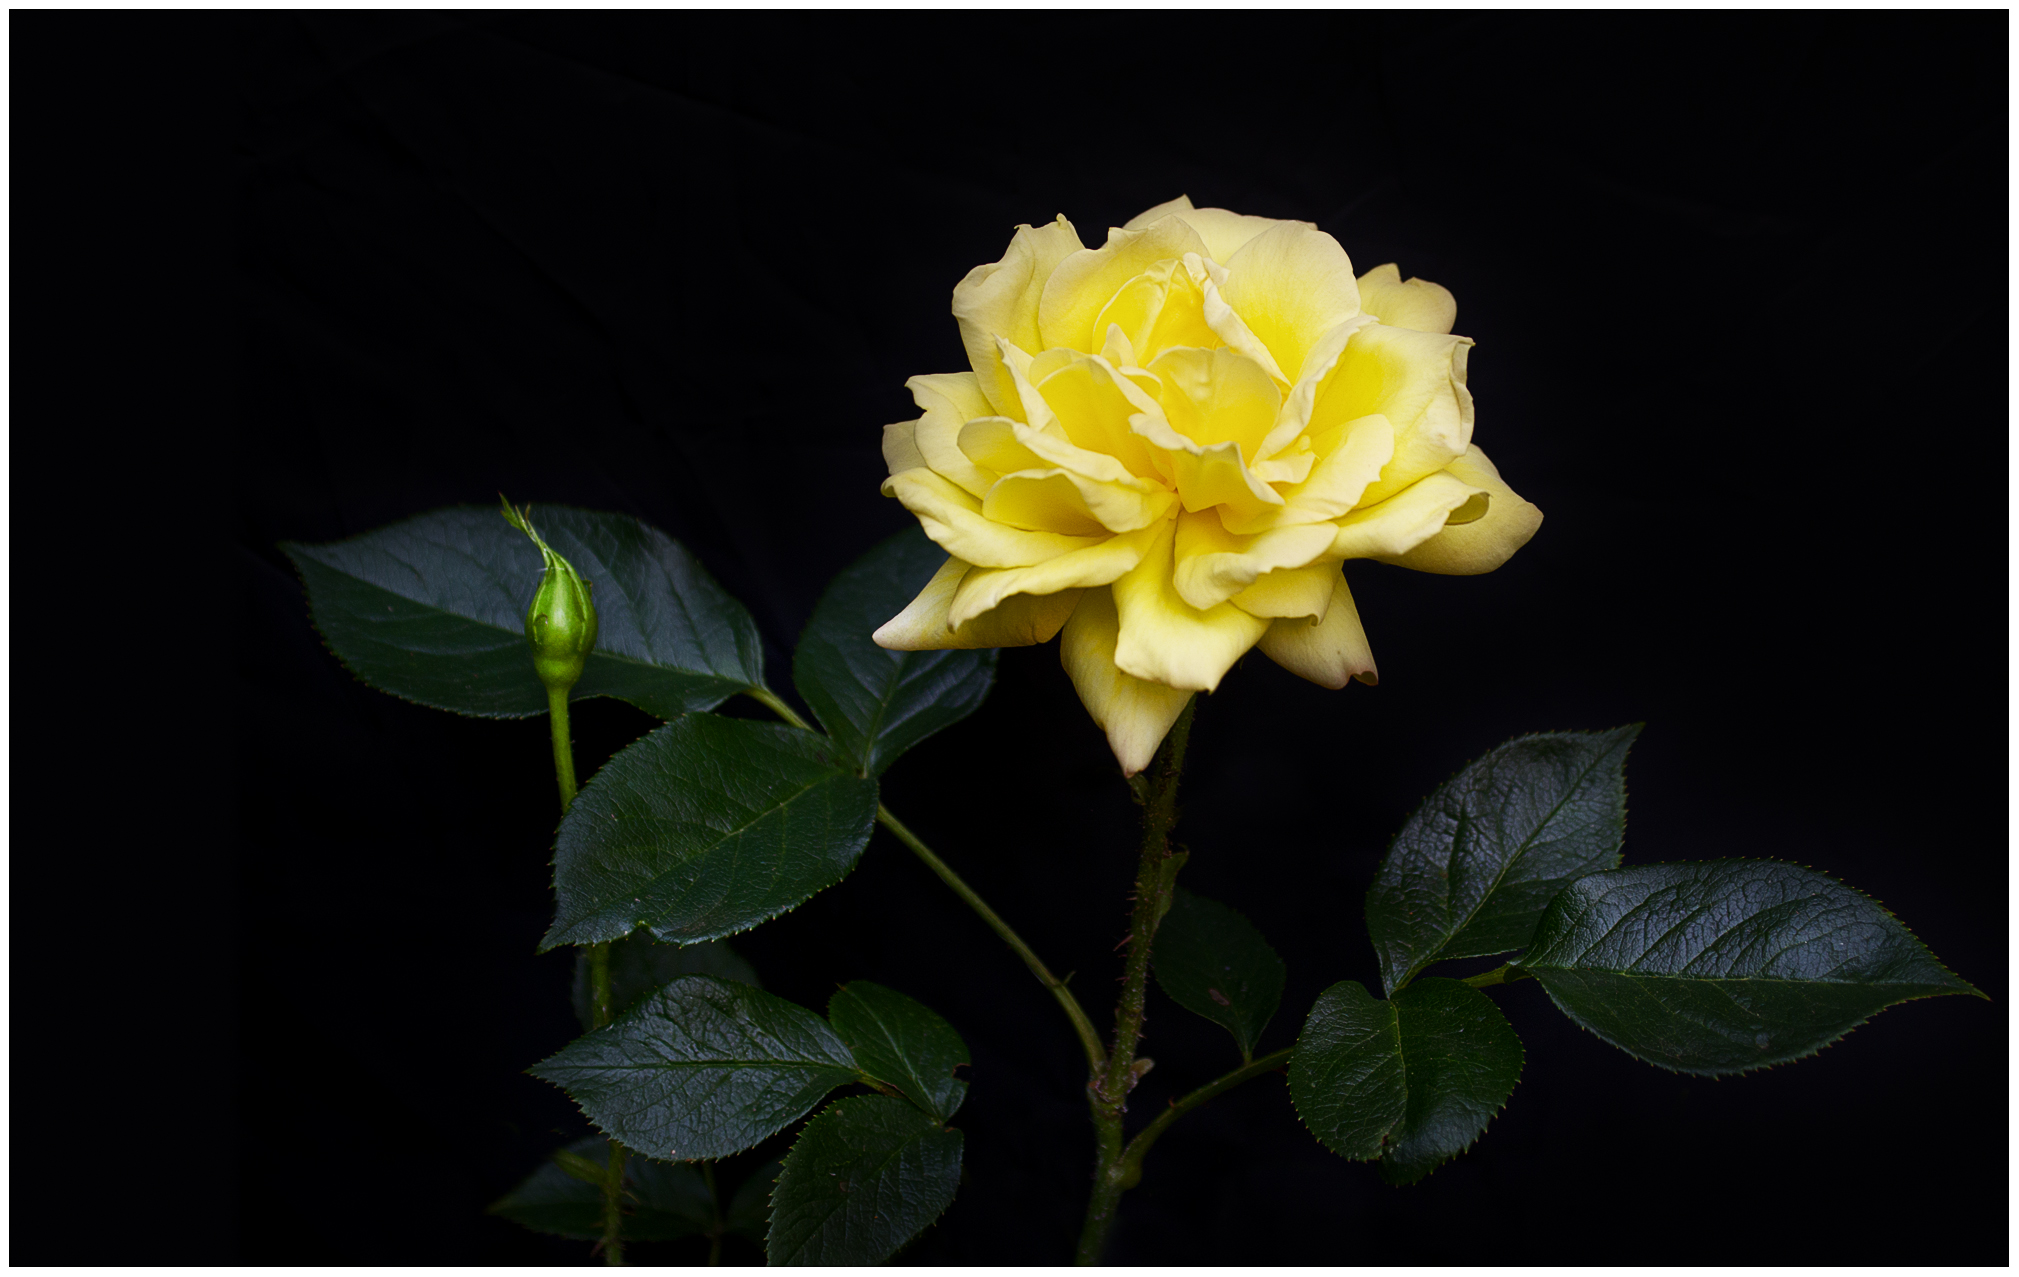
tree, branch, plant, stem, flower, petal, dark, bush, rose, green, golden, macro, black, yellow, garden, flora, shrub, pentax, sigma, bud, outwood, k5, gardenia, moonflower, jasmine, flowering plant, garden roses, land plant, austrian briar